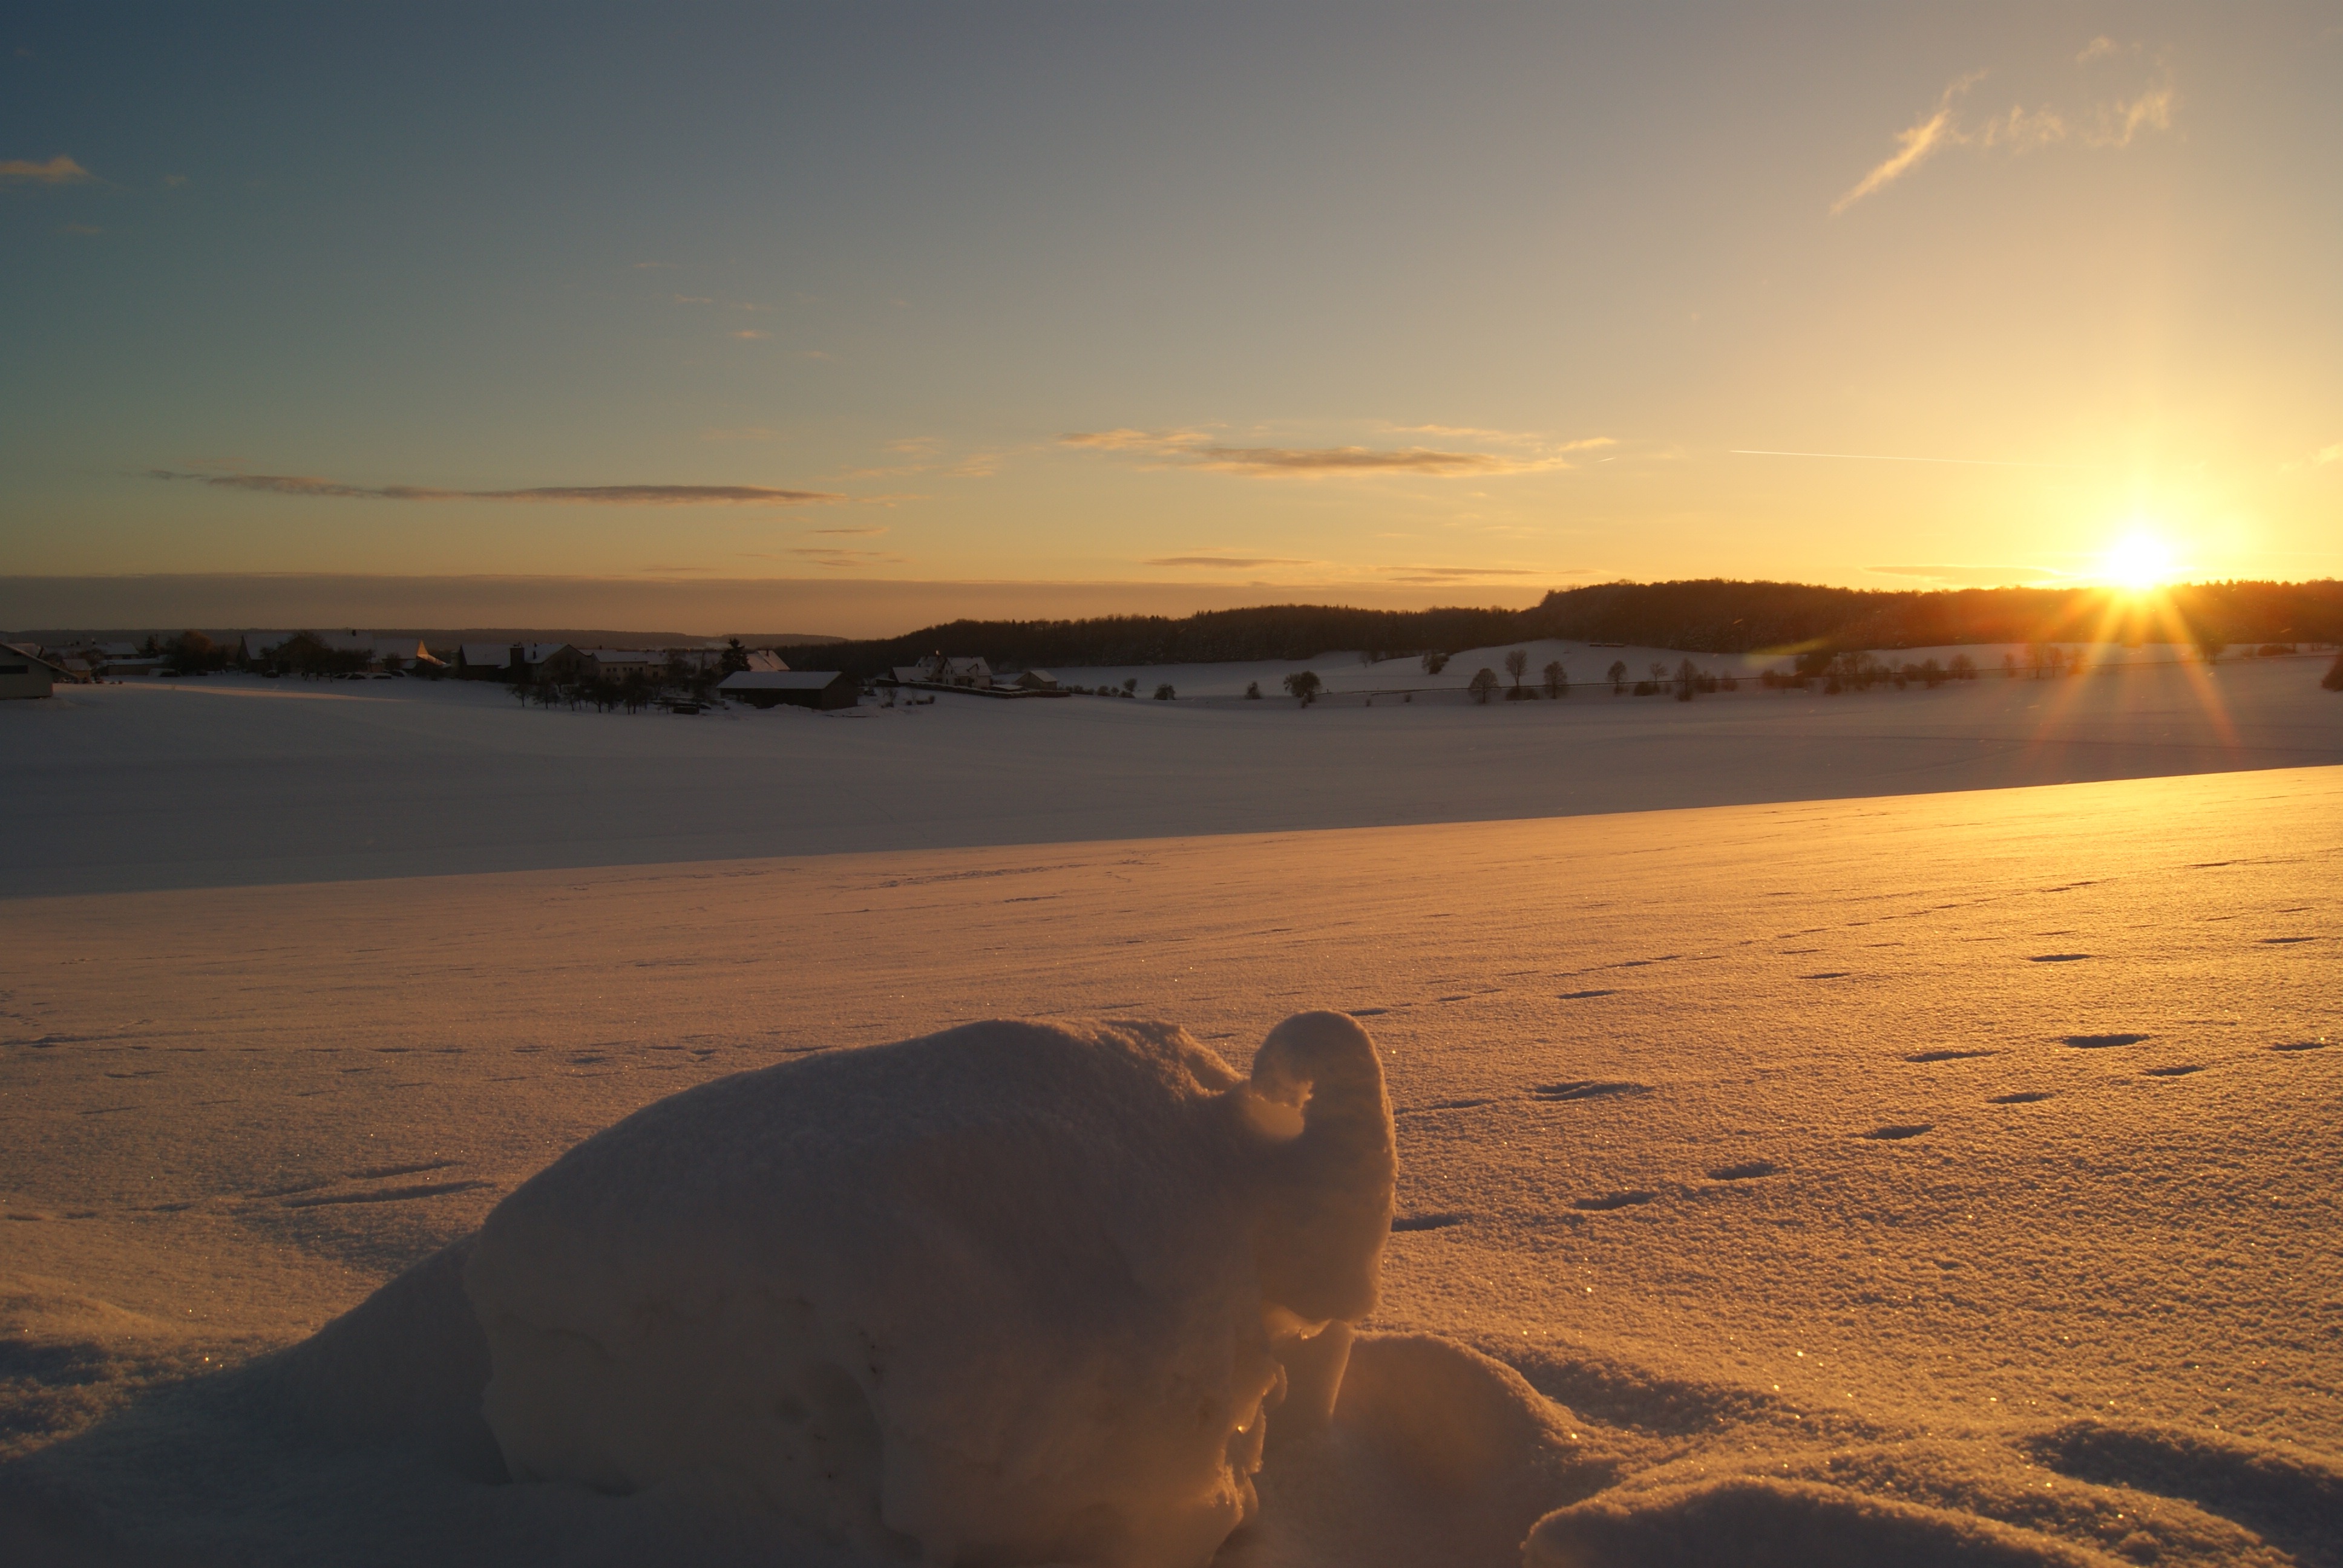
beach, sea, coast, sand, ocean, horizon, winter, cloud, sun, sunrise, sunset, sunlight, morning, shore, wave, dawn, dusk, evening, reflection, body of water, icy, snow lane, wind wave